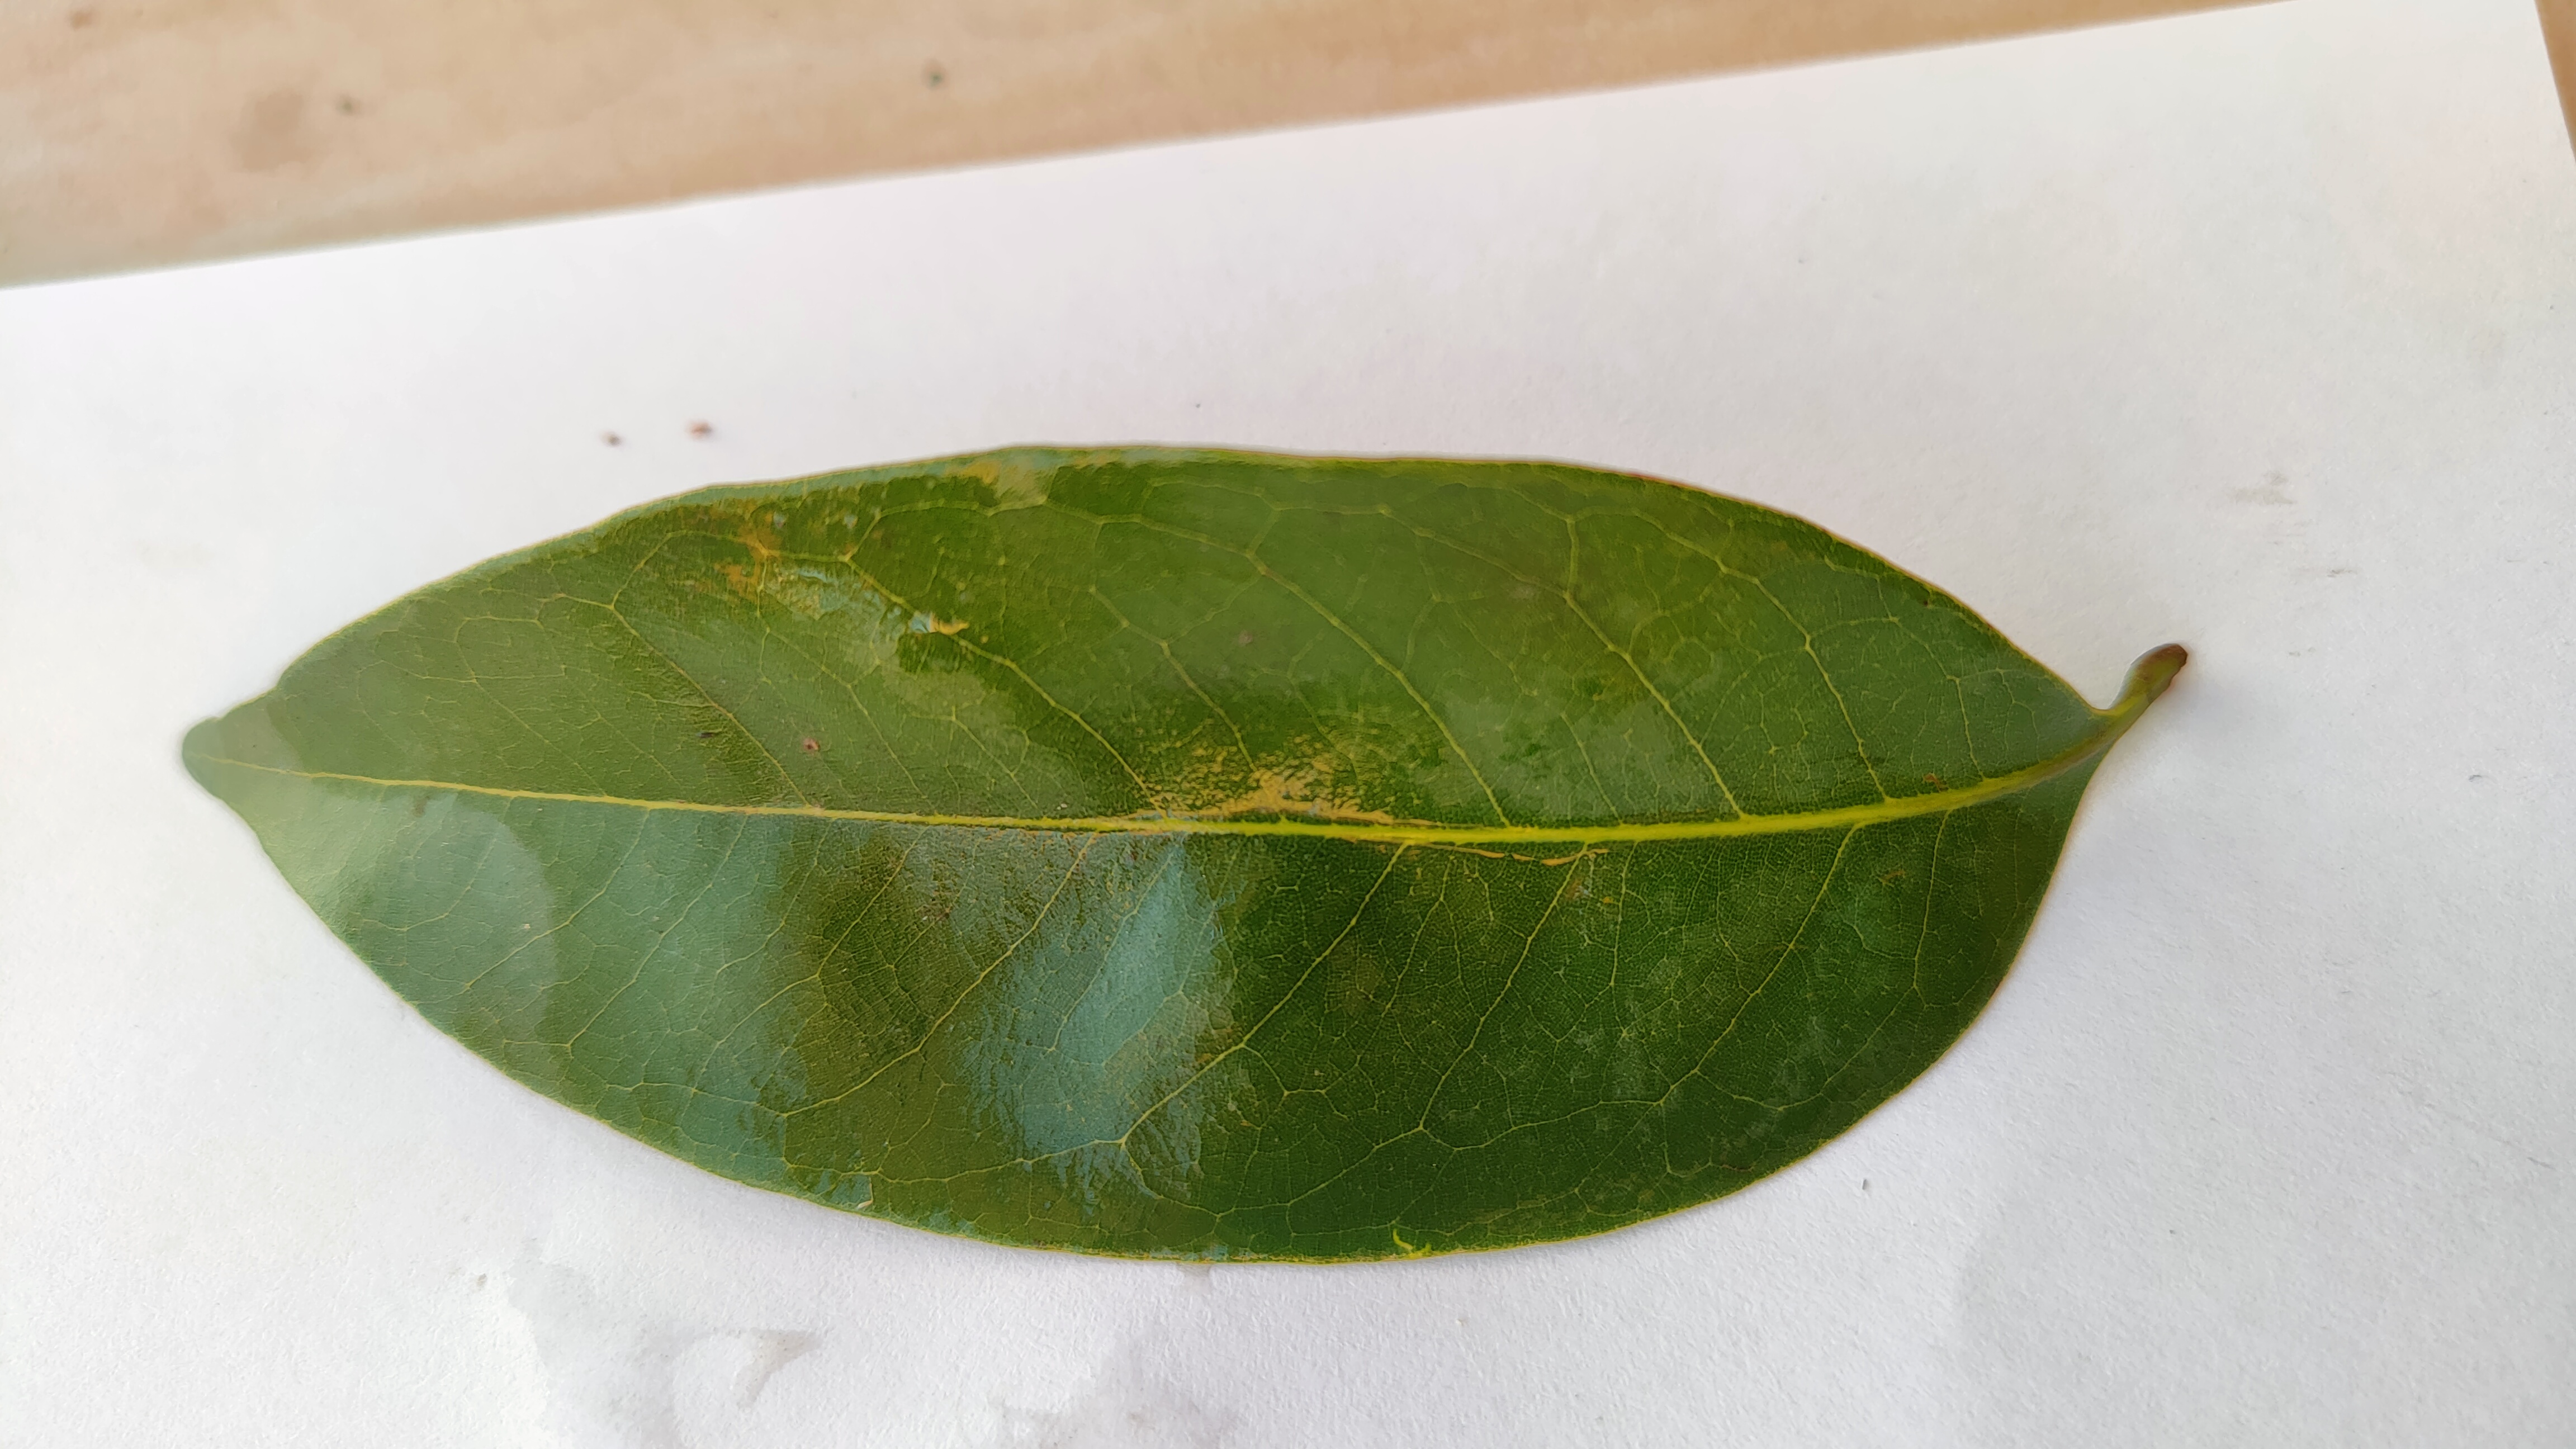
Leaf variety: Lychee